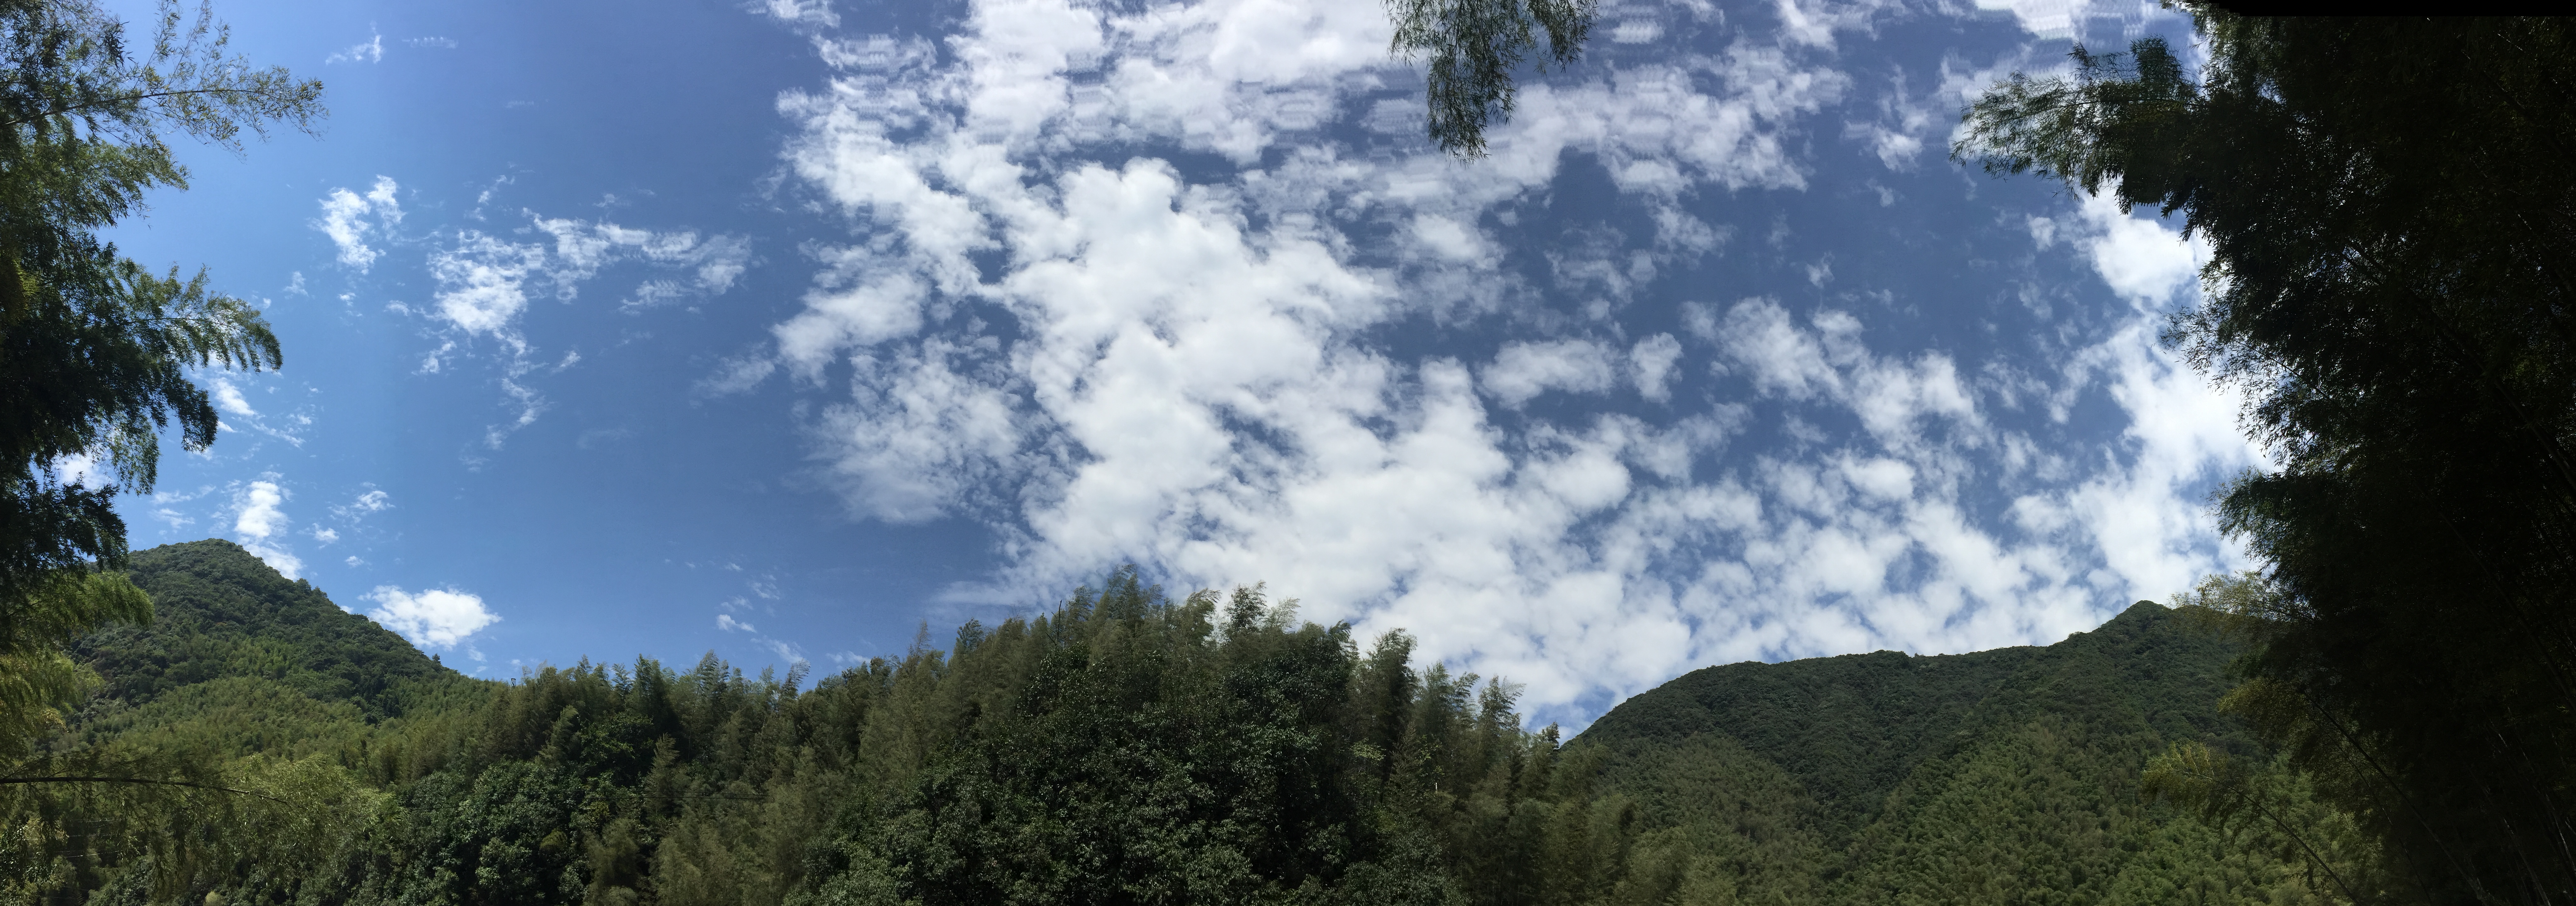
sky, cloud, blue sky, mountain, green mountain, bamboo forest, nature, mountainous landforms, tree, woody plant, wilderness, vegetation, forest, mount scenery, leaf, mountain range, atmosphere of earth, hill station, daytime, phenomenon, atmosphere, meteorological phenomenon, national park, biome, hill, highland, grass, sunlight, terrain, landscape, cumulus, rainforest, tropical and subtropical coniferous forests, jungle, valley, computer wallpaper, valdivian temperate rain forest, alps